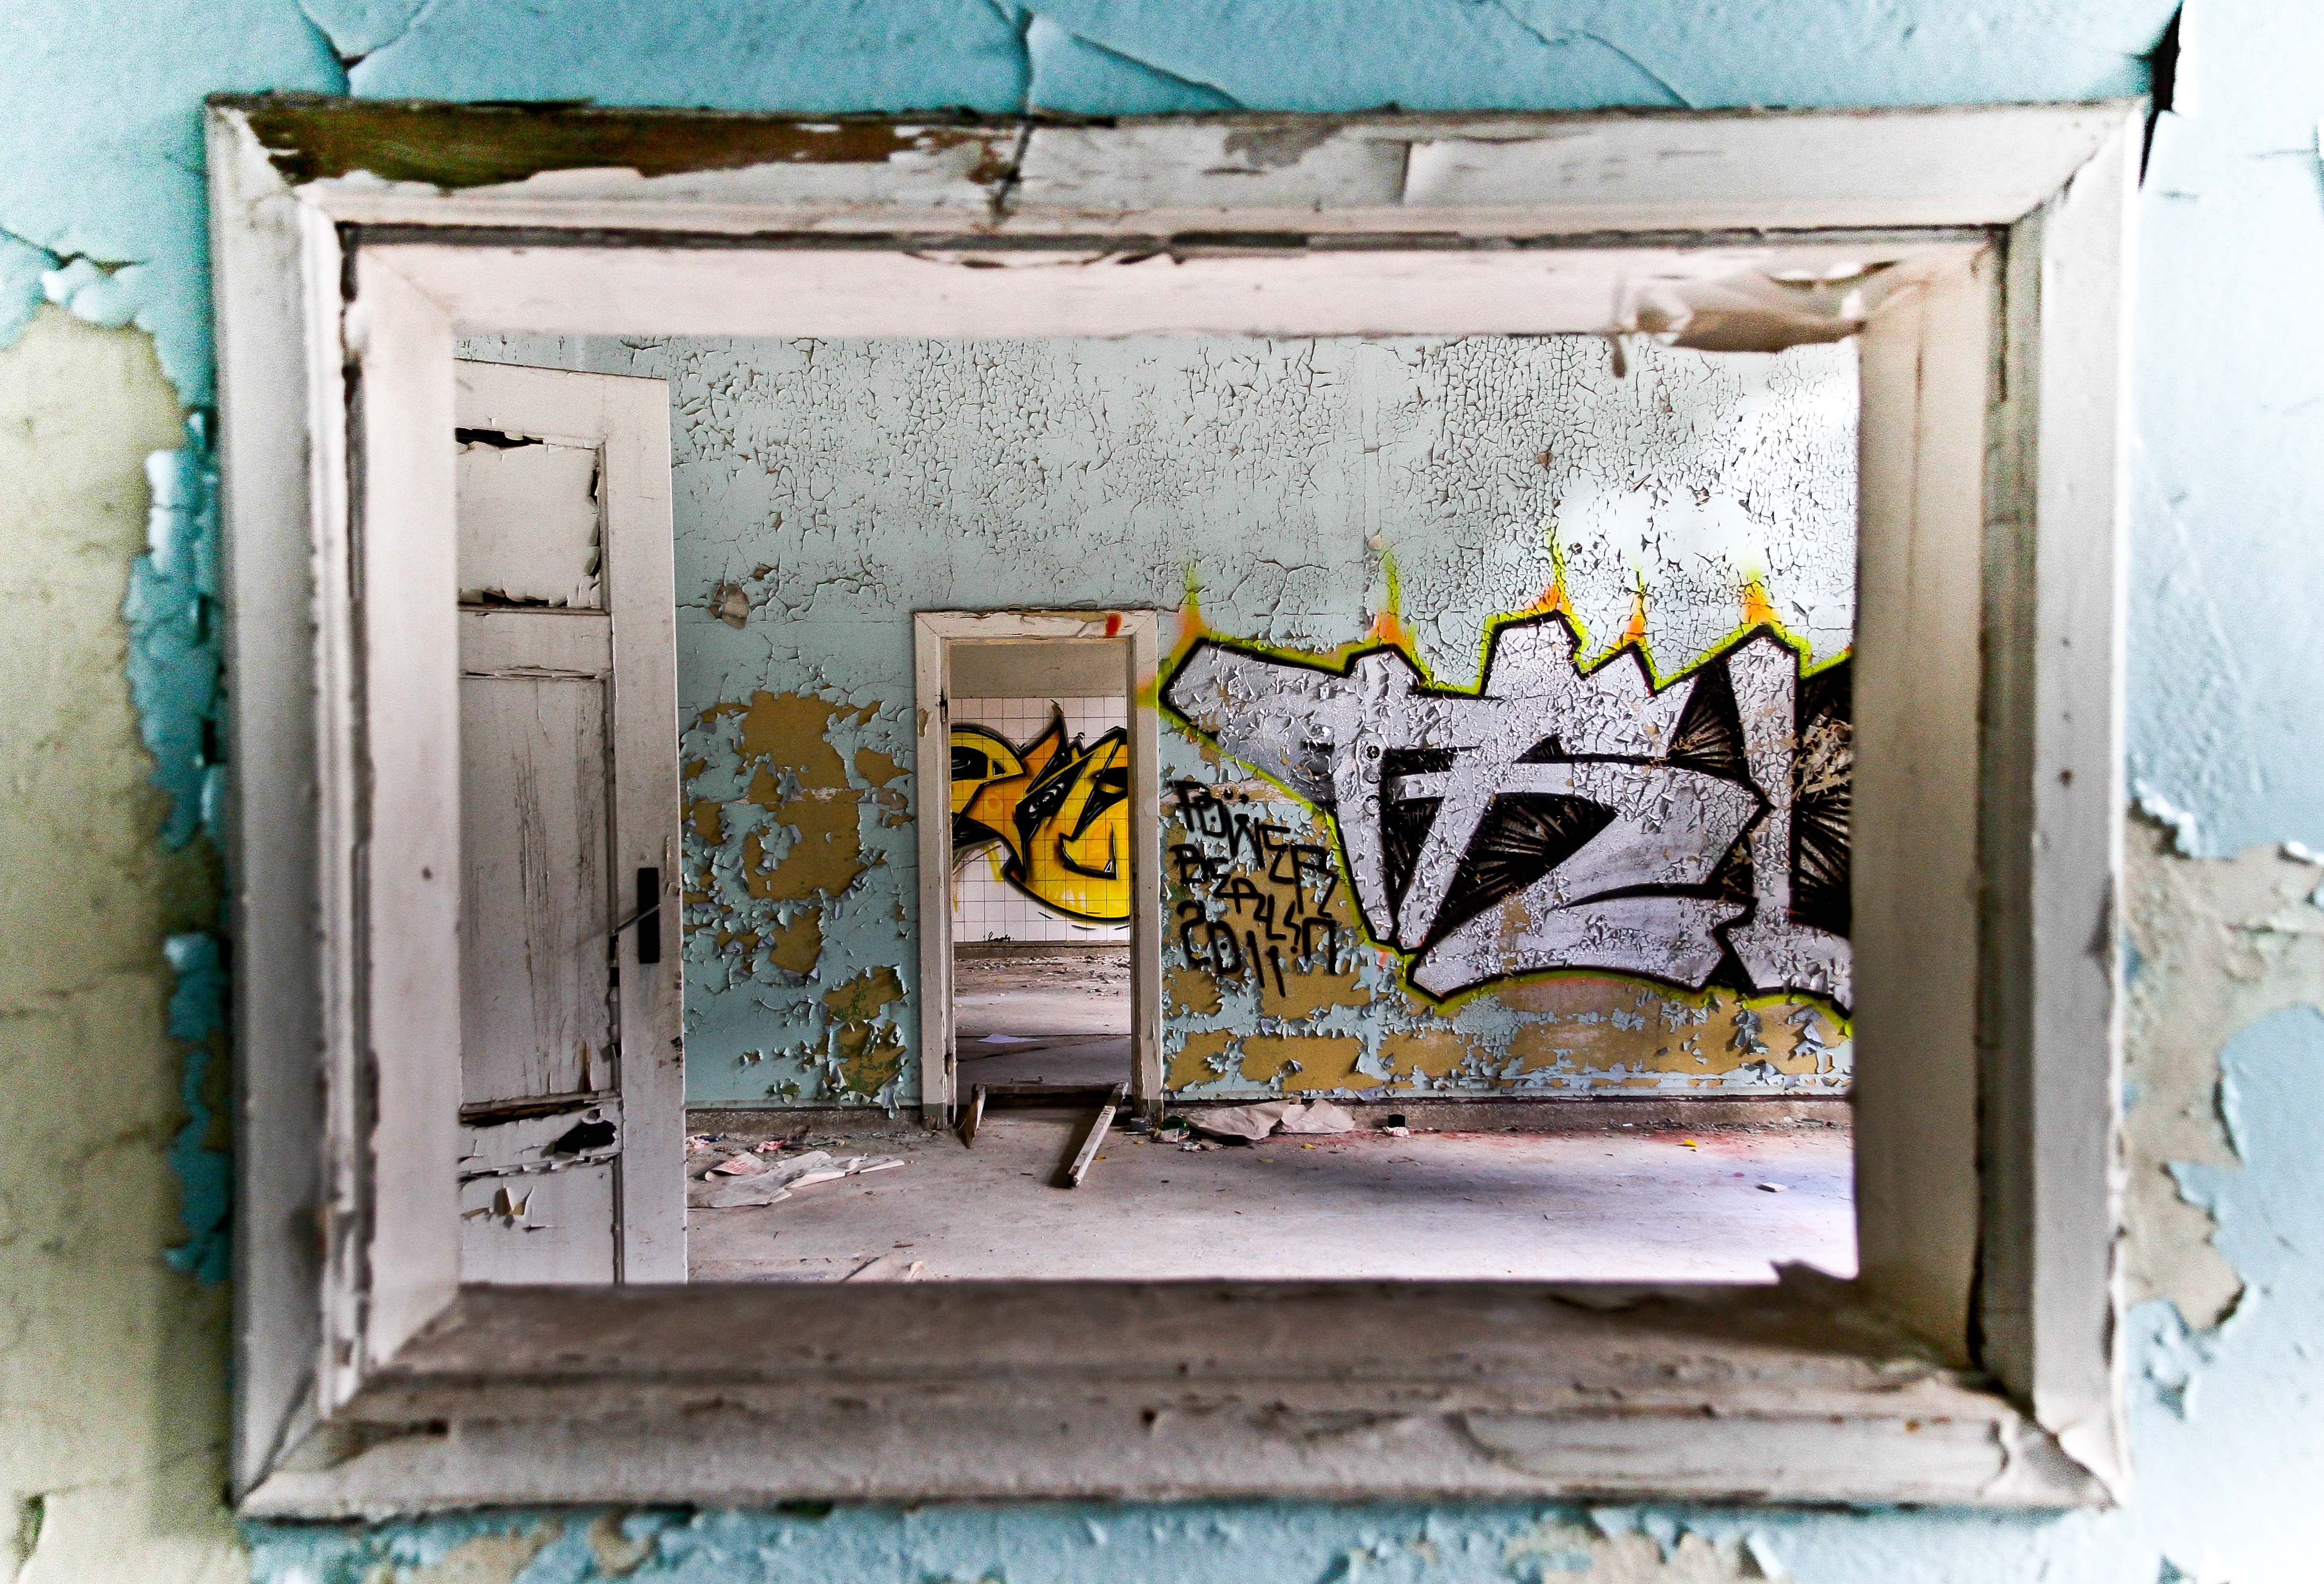
old, home, wall, color, space, frame, blue, decay, bare, ruin, old building, street art, old house, art, mural, picture frame, rooms, forget, leave, graffitti, lapsed, run down, lonely house, urban area